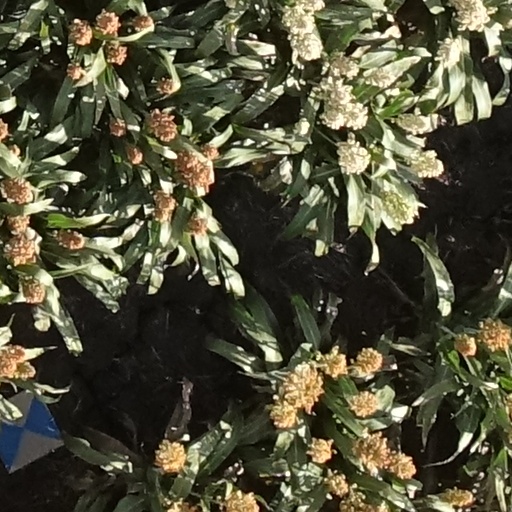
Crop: sorghum